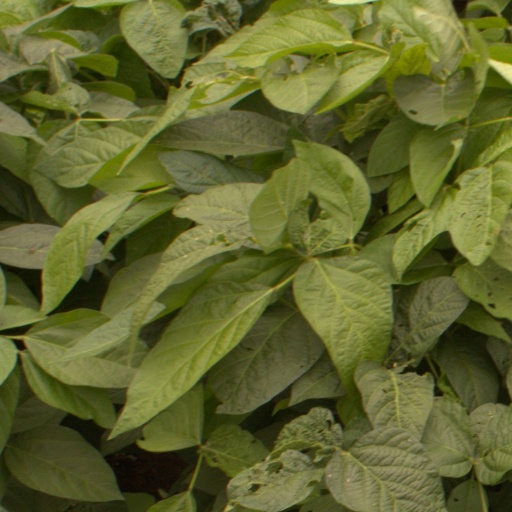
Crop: soybean